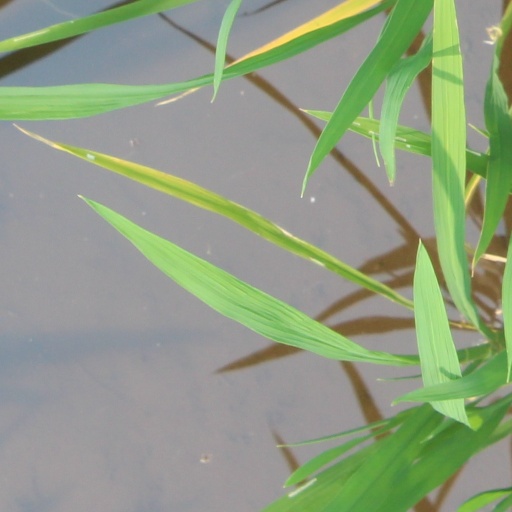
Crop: rice